Anthony van Dyck

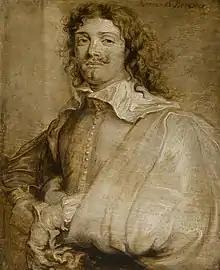
Portrait of Adriaen Brouwer by Anthony van Dyck

He was well paid for his paintings in addition to this, at least in theory, as King Charles did not actually pay over his pension for five years and reduced the price of many paintings. He was provided with a house on the River Thames at Blackfriars, then just outside the City of London, thus avoiding the monopoly of the Worshipful Company of Painter-Stainers. A suite of rooms in Eltham Palace, no longer used by the royal family, was also put at his disposal as a country retreat. These residences were managed by his partner Margaret Lemon.